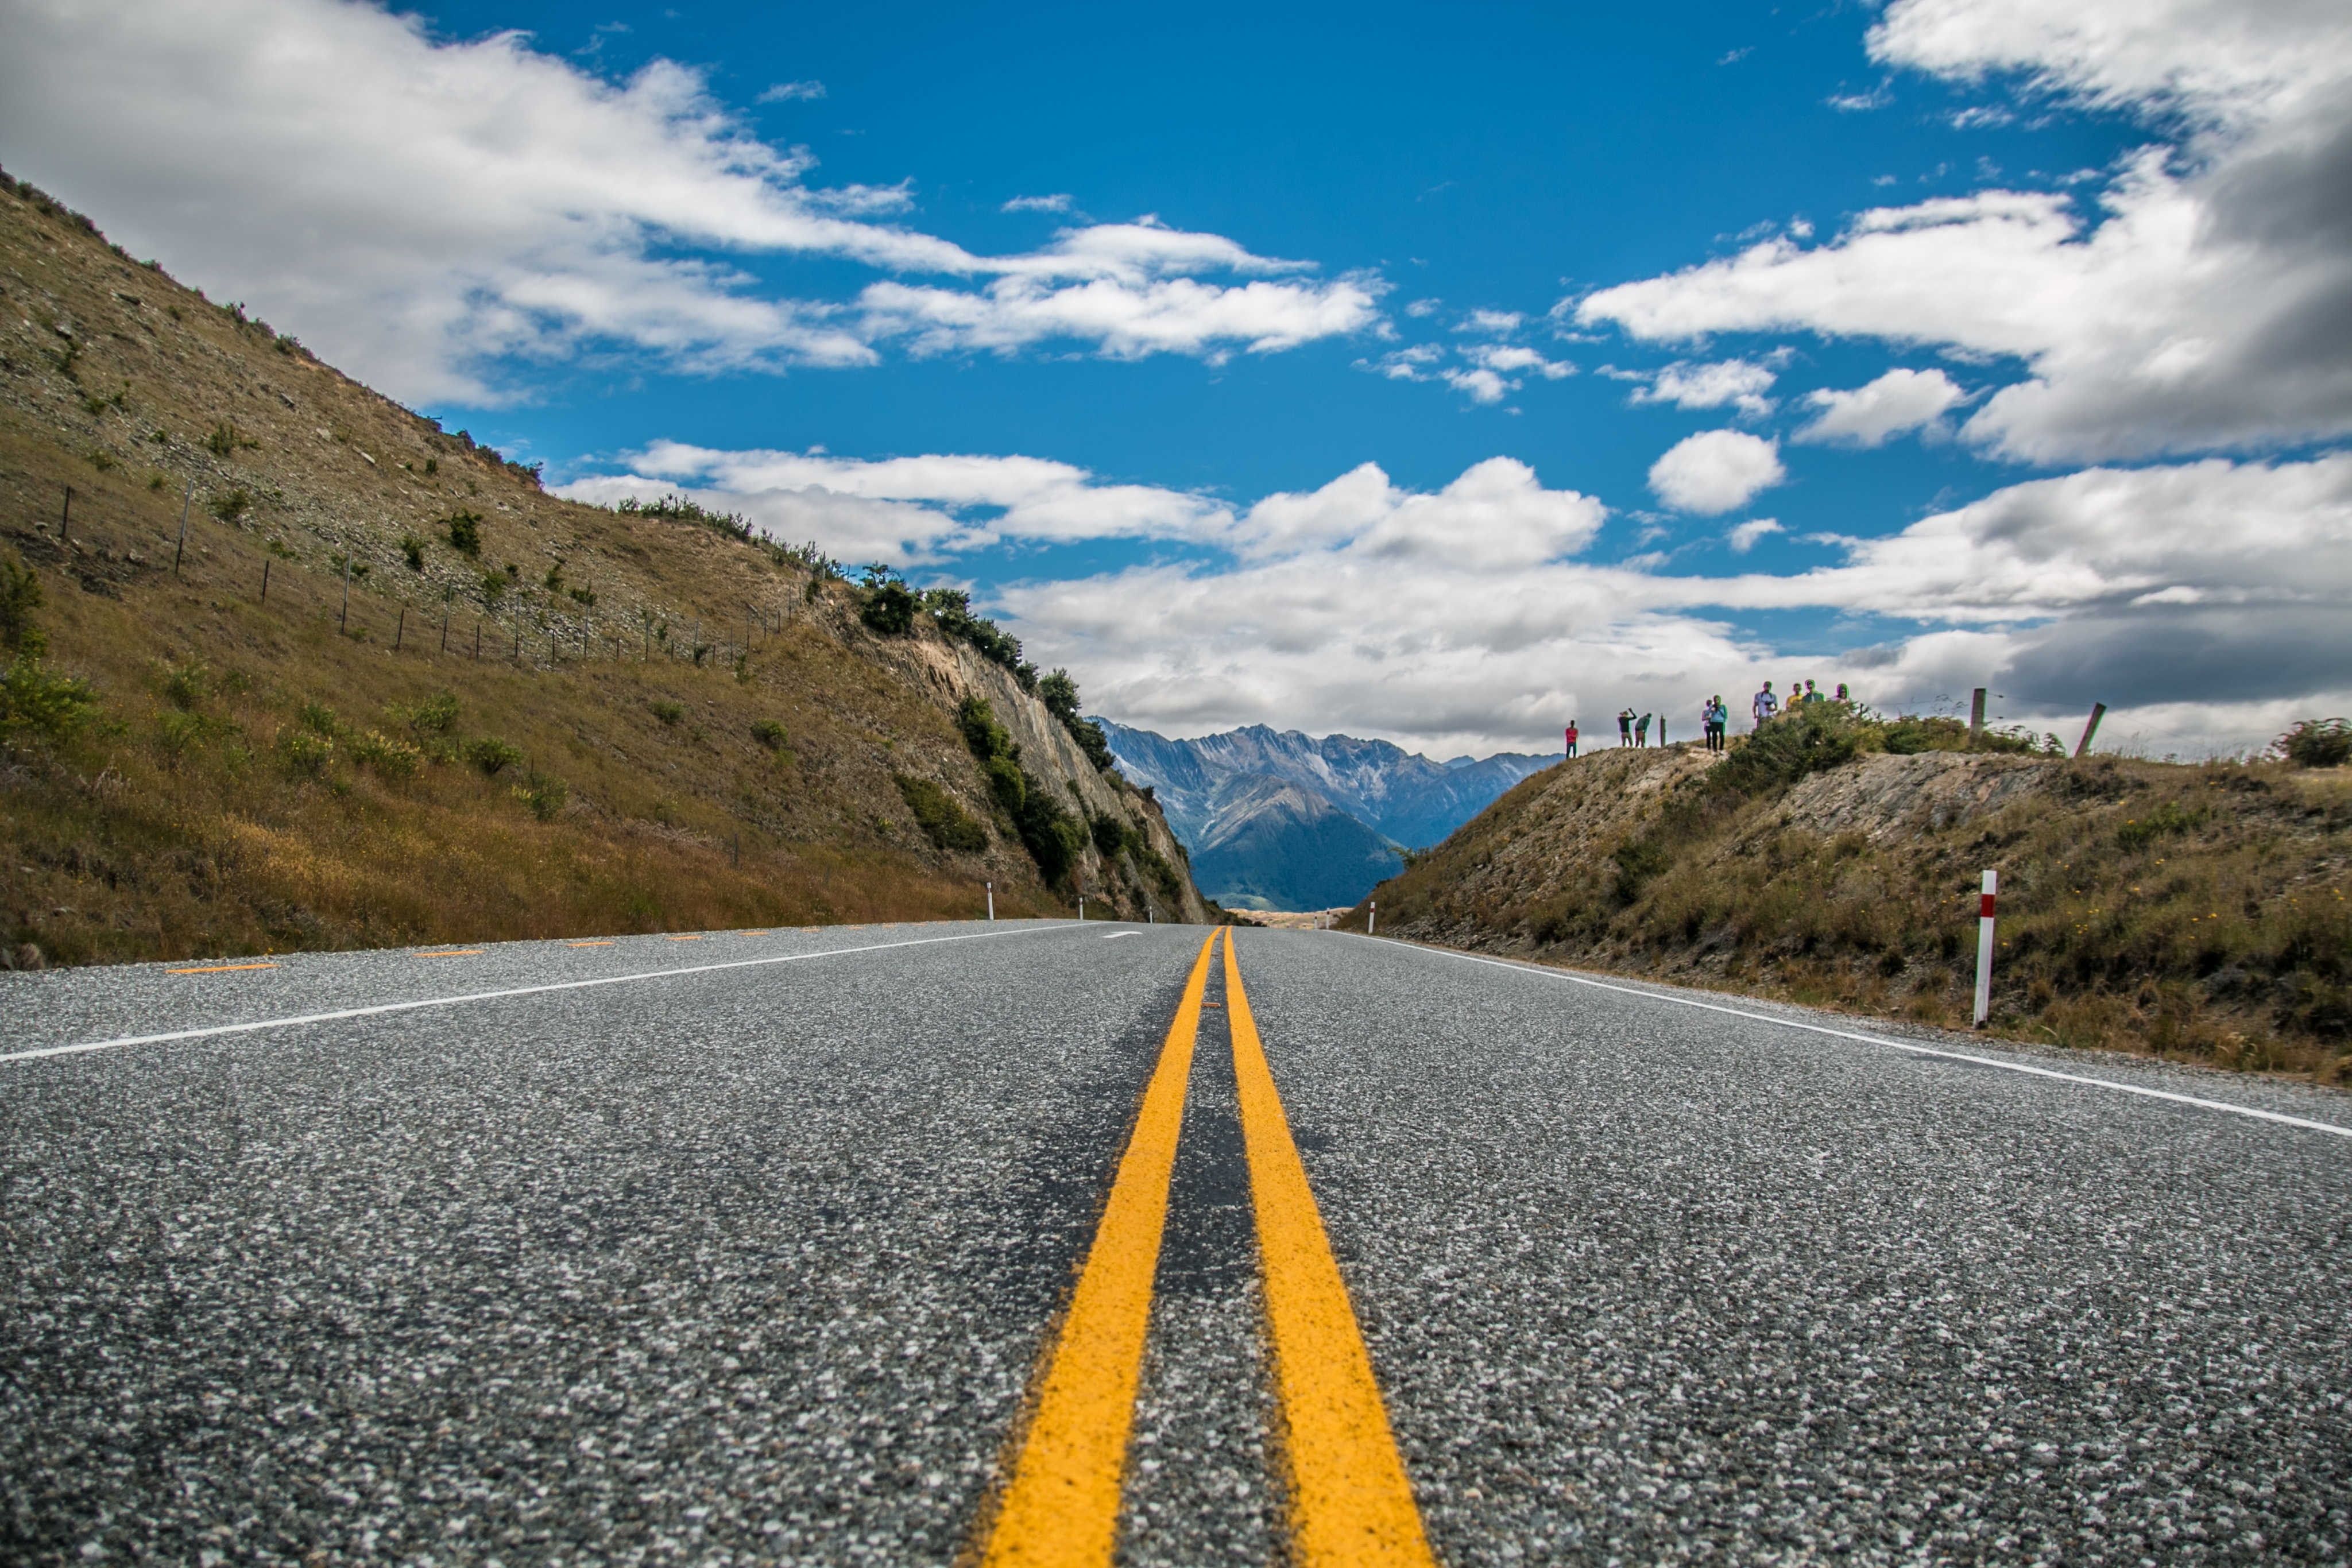
landscape, horizon, mountain, cloud, road, hill, lake, highway, mountain range, asphalt, reservoir, road trip, infrastructure, mountain pass, mountainous landforms, controlled access highway